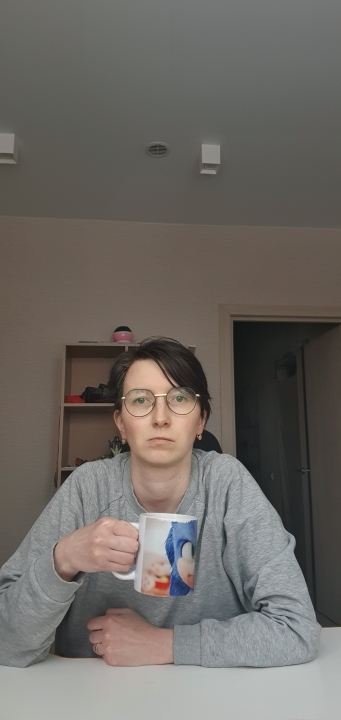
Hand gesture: no_gesture